Jack Cashill

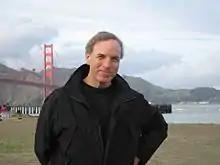
Cashill in 2005

Jack Cashill (born December 15, 1947) is an American author, blogger and conspiracy theorist. He is a weekly contributor to "WorldNetDaily" and Executive Editor of "Ingram's Magazine", a business publication based in Kansas City, Missouri.